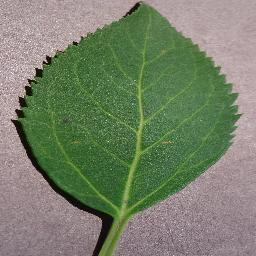
Label: Cherry___healthy